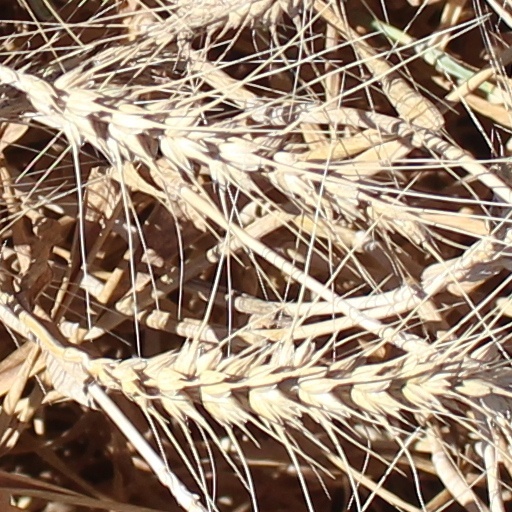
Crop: wheat